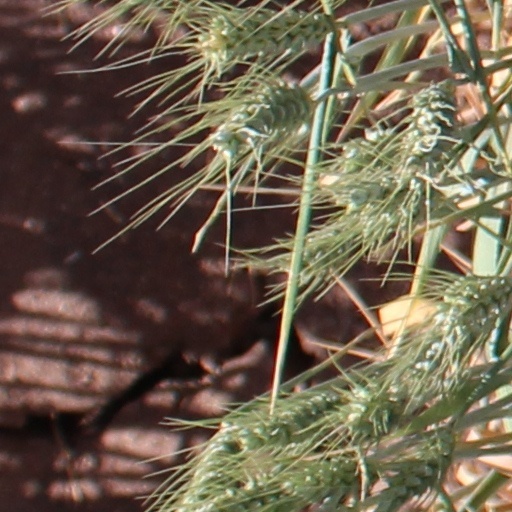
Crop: wheat